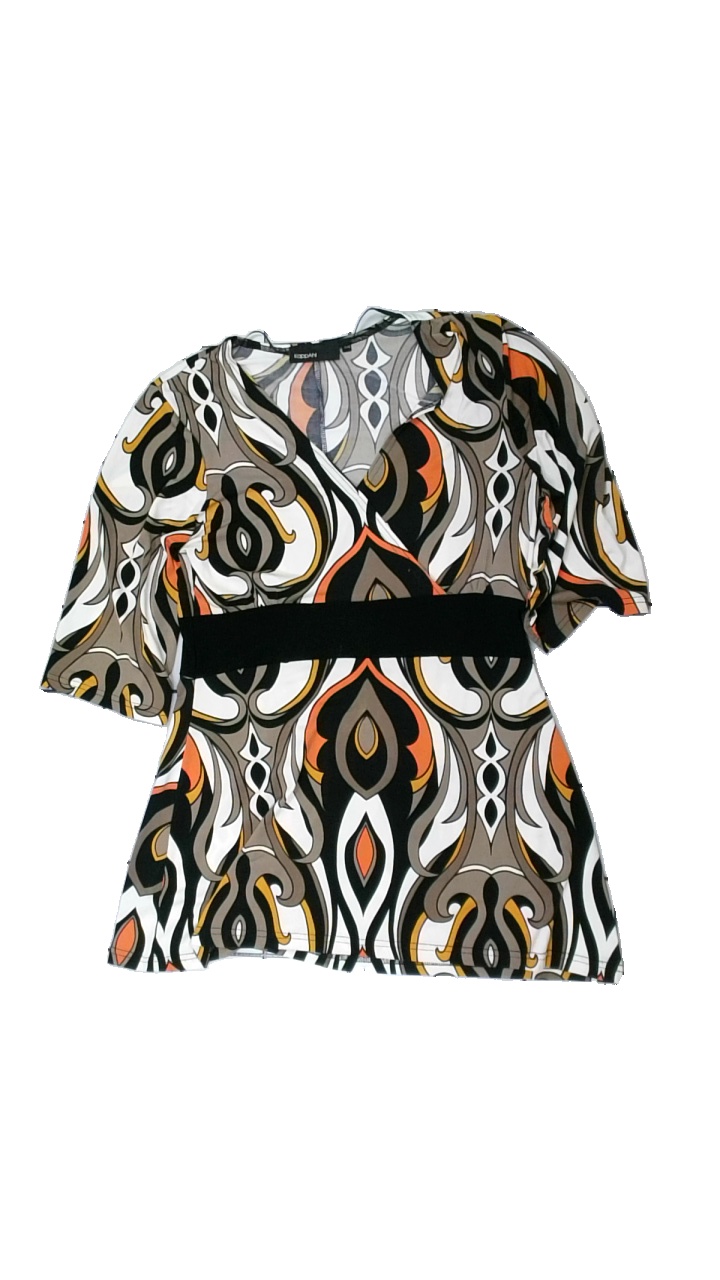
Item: Top (Ladies)
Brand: Kappahl
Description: geometriskt mönstrad tröja, olika former, med trekvartsärmar
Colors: Black, White, Grey, Multicolor
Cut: Regular, V-collar
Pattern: Geometric print
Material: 100% polyester
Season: All
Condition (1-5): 5
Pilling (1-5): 5
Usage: Reuse
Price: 50-100